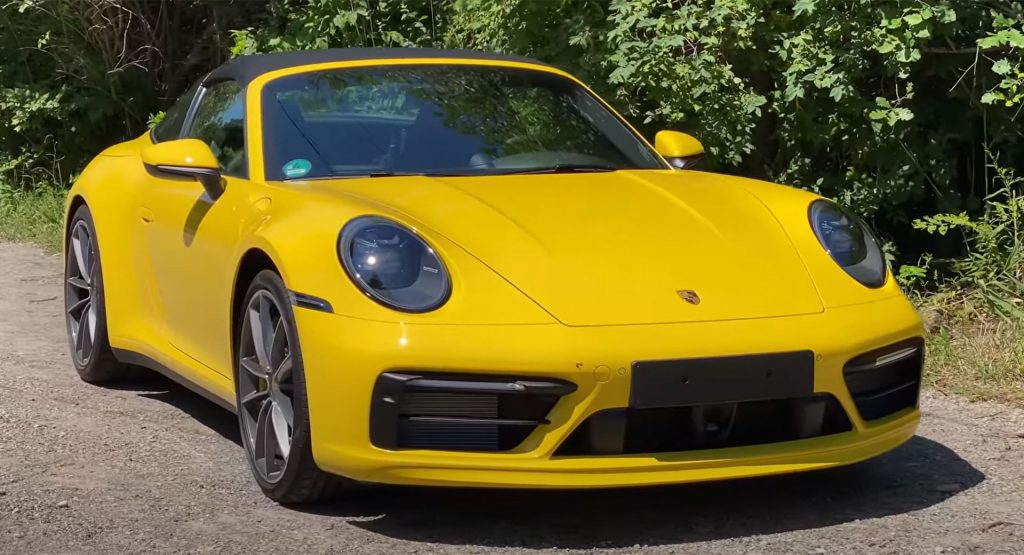
Concept: car